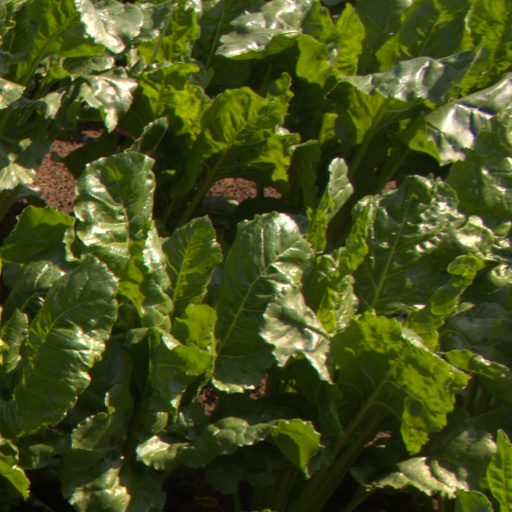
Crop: sugar beet